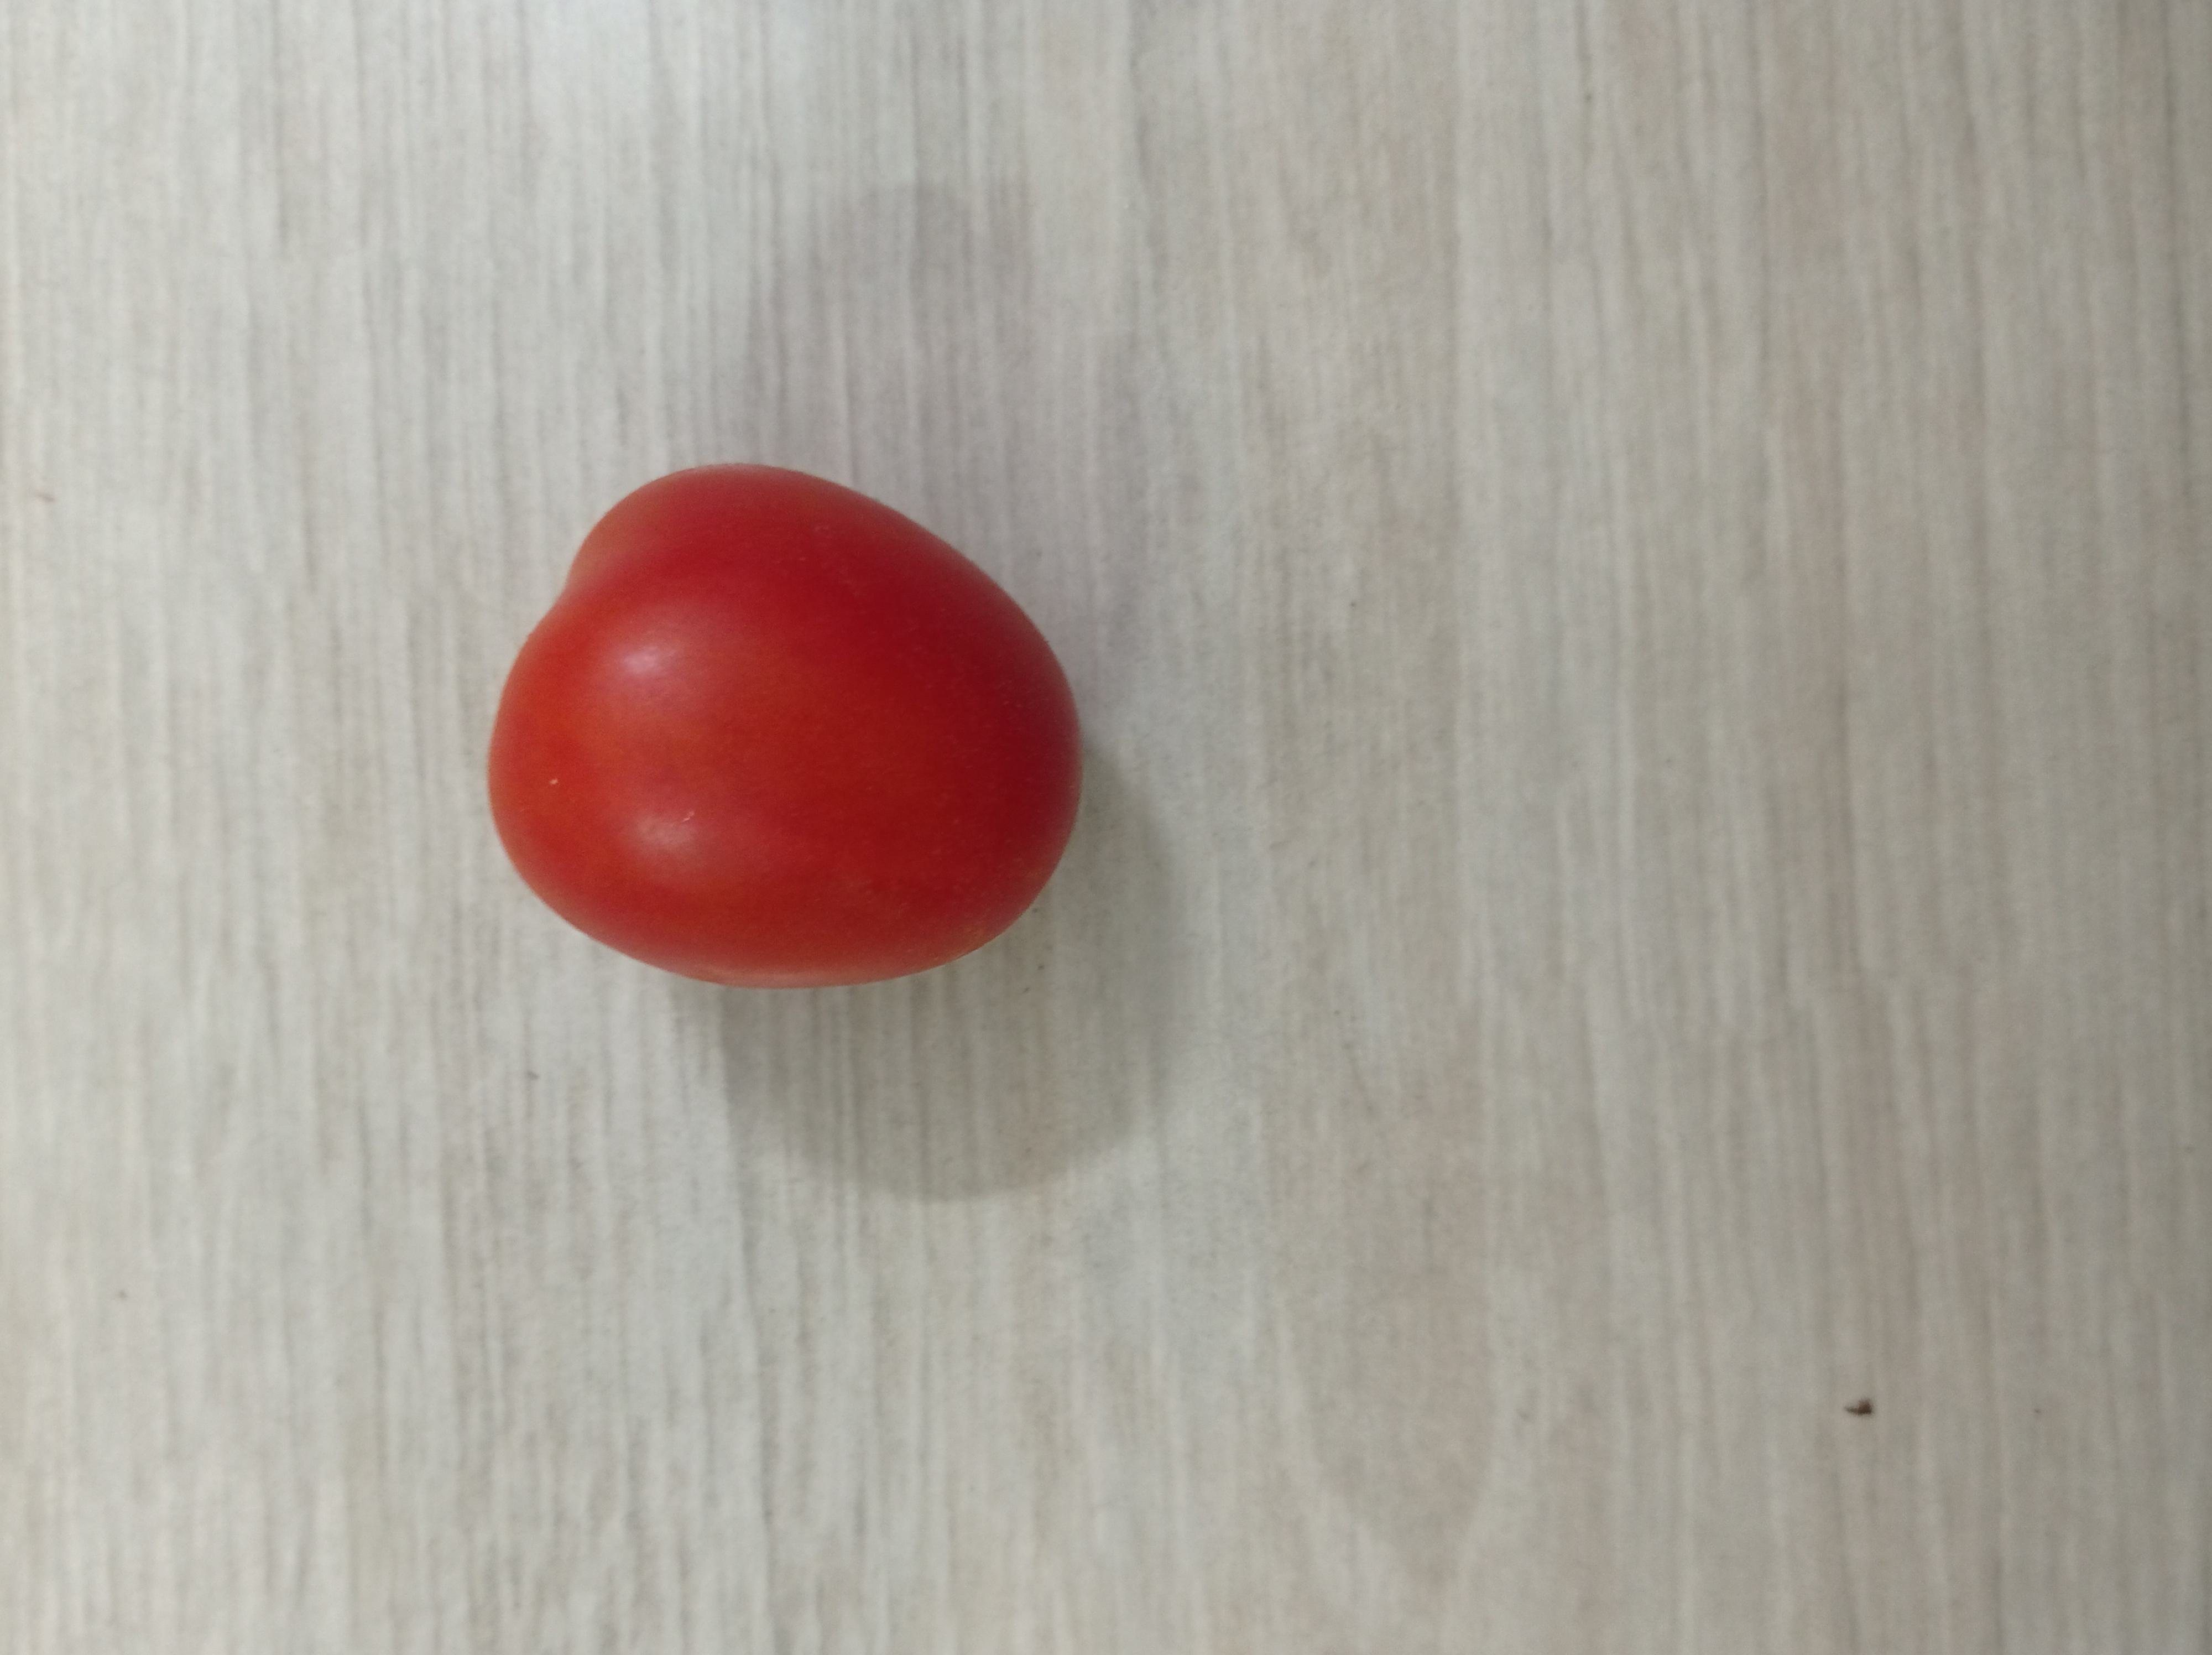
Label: Fresh